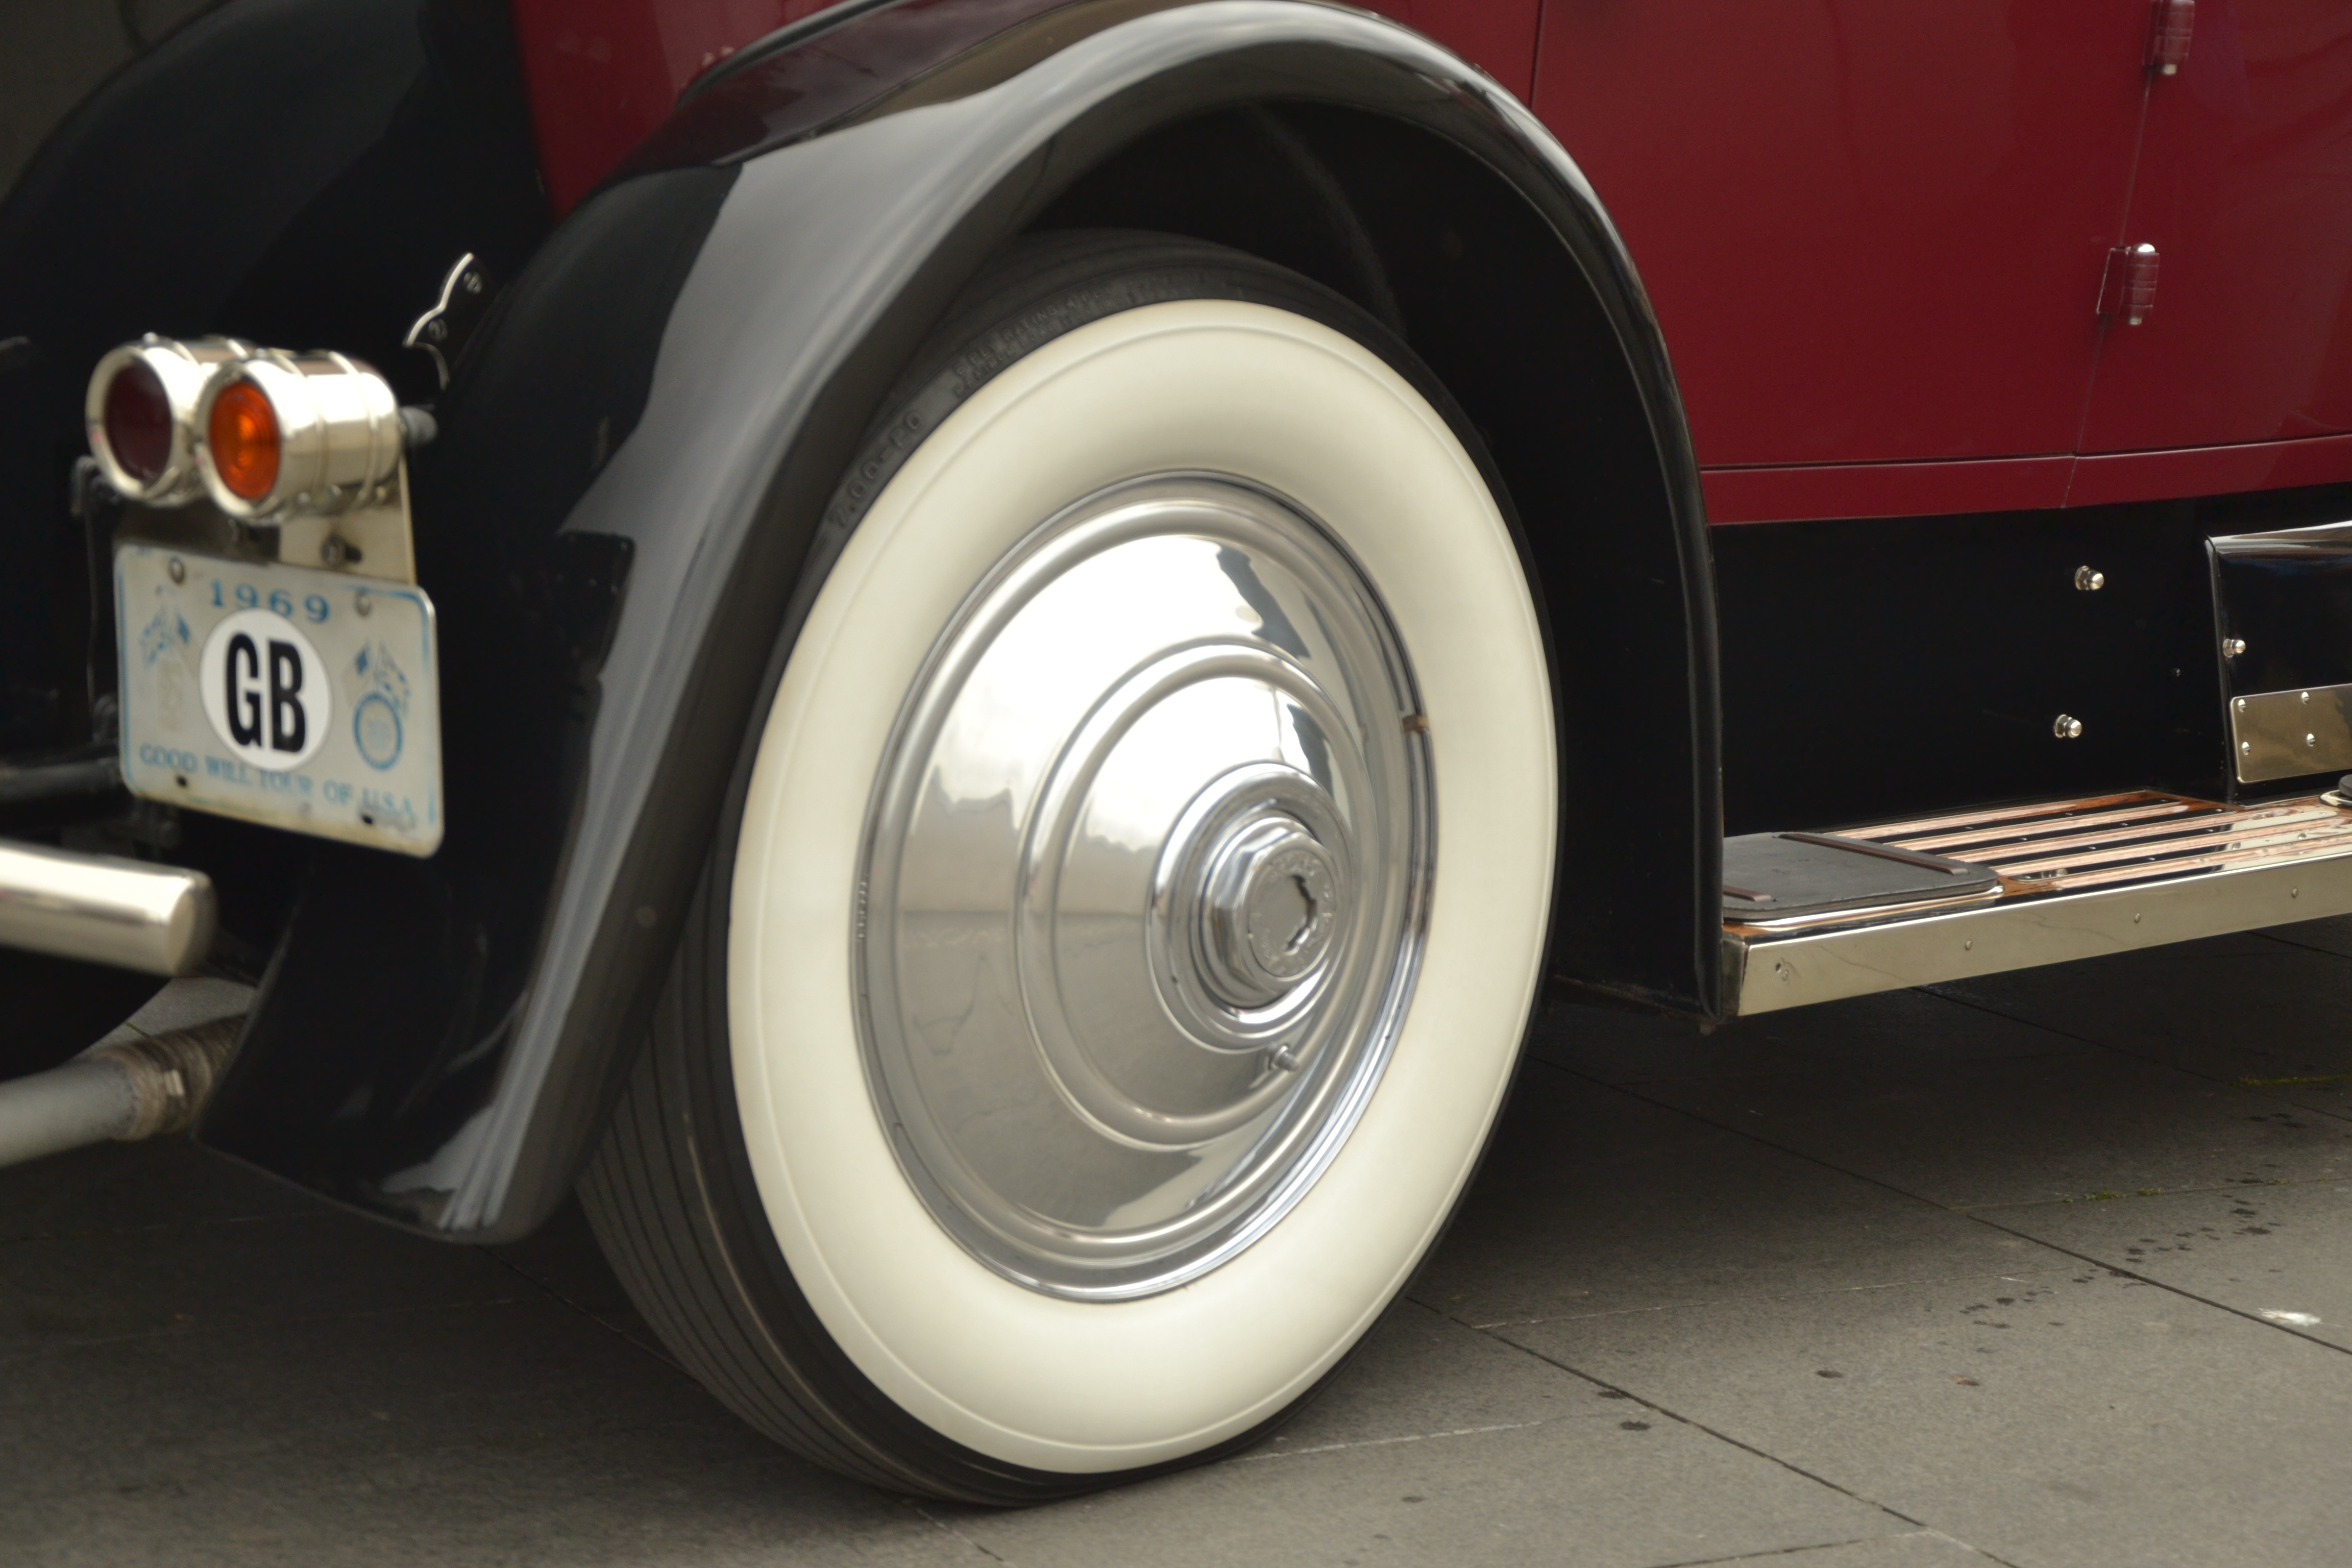
car, wheel, vehicle, tire, motor vehicle, vintage car, white wall, bumper, rolls royce, rim, classic, antique car, hot rod, land vehicle, automobile make, automotive exterior, compact car, automotive design, luxury vehicle, automotive tire